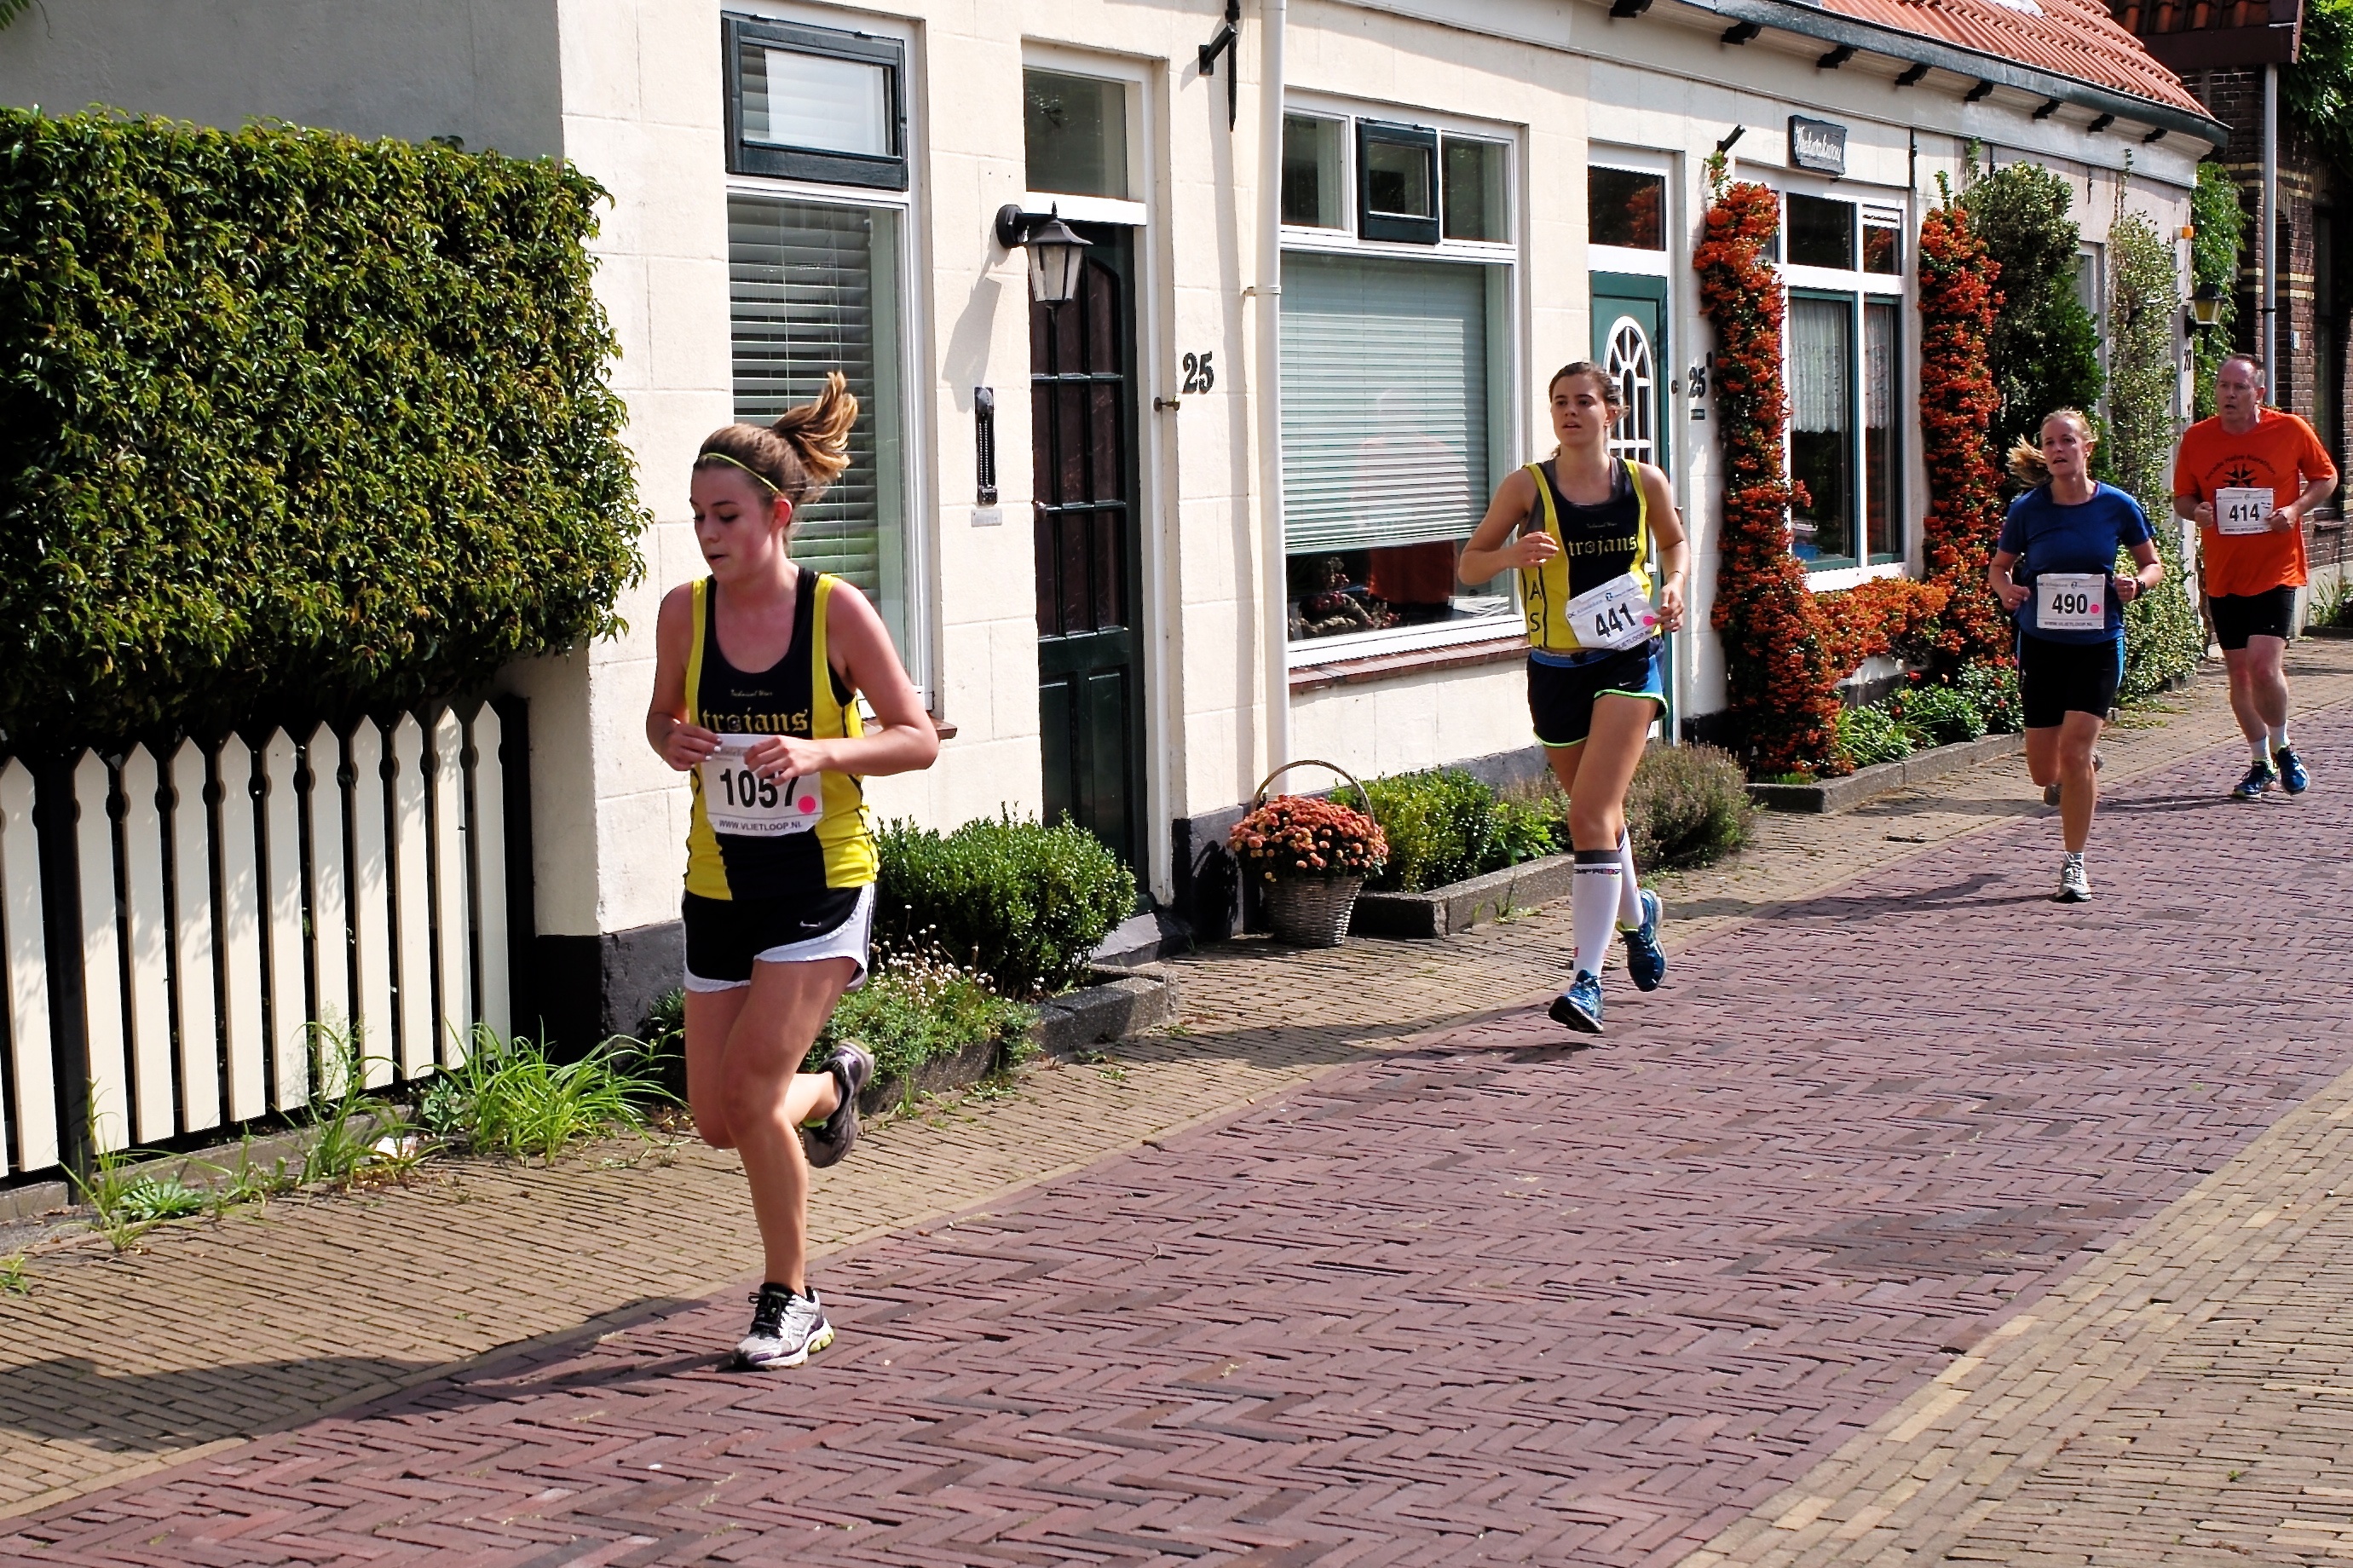
person, sport, running, country, recreation, high, jogging, runner, cross, race, holland, hague, netherlands, girls, marathon, m, american, team, sports, boys, school, runners, 28, f2, endurance, junior, leica, 240, summicron, voorschoten, varsity, athletics, xc, atheltics, vlietloop, physical exercise, outdoor recreation, human action, individual sports, endurance sports, ultramarathon, duathlon, long distance running, half marathon